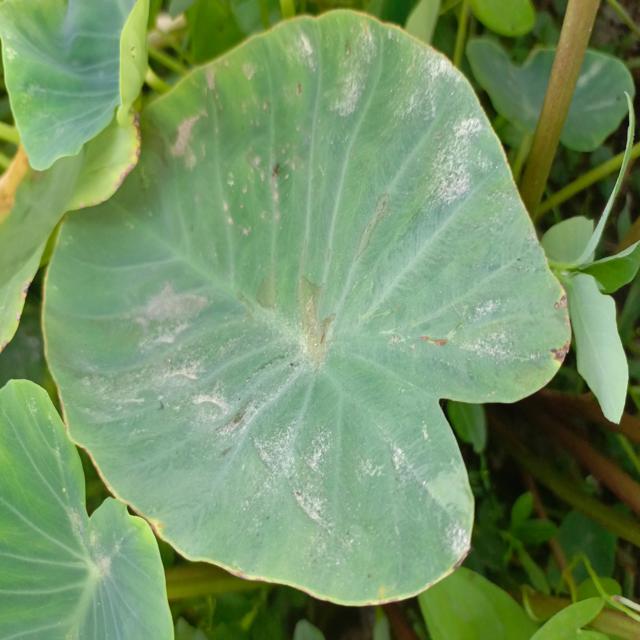
Label: Mid_Blight